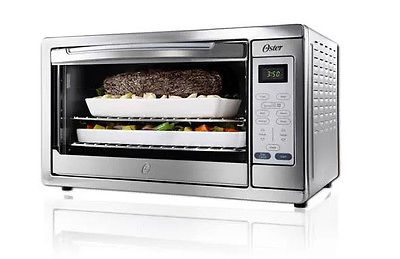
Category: toaster